Sharat Chandra Srivastava

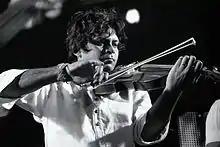

Sharat Chandra Srivastava (born 17 October 1971) is a North Indian classical violinist and music composer. He represents the Senia gharana.